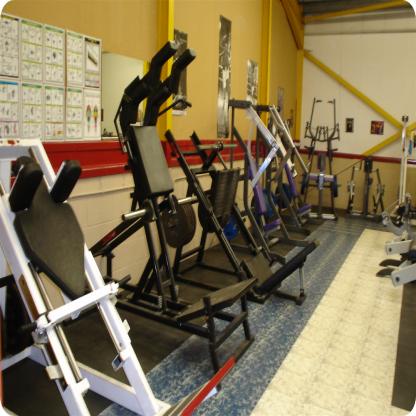
Scene: Indoor